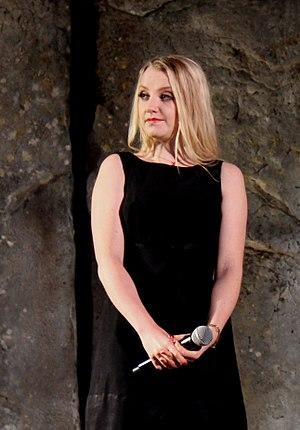
My Name is Emily est un film dramatique irlandais réalisé par Simon Fitzmaurice, sorti en 2015.
Evanna Lynch [iːvənə lɪnt͡ʃ ], née le 16 août 1991 à Termonfeckin, dans le Comté de Louth, en Irlande, est une actrice et entrepreneuse irlandaise.